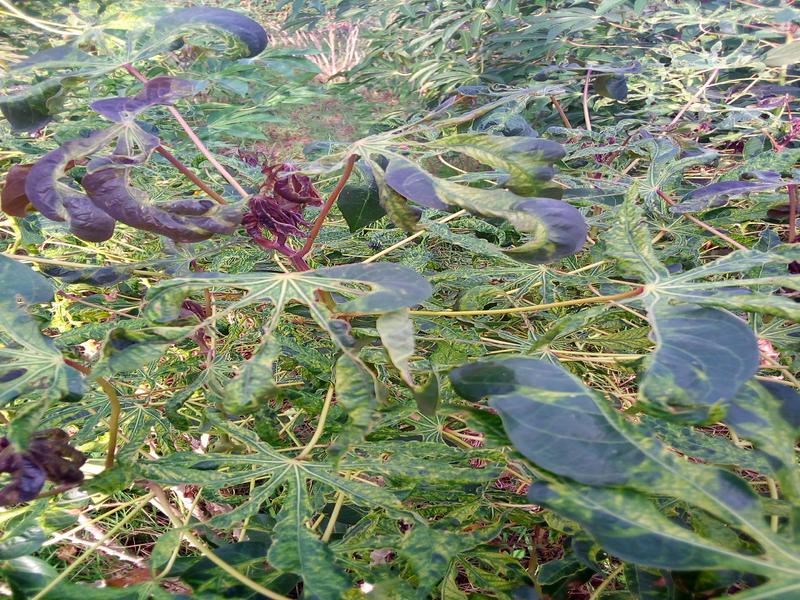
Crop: cassava
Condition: mosaic_disease